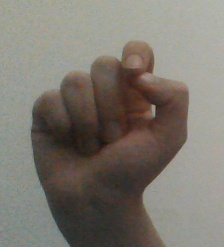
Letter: fa